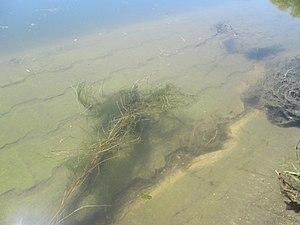
Potamogeton trichoides, de noms communs Potamot dense, Potamot serré, Potamot filiforme ou Potamot capillaire, est une espèce de plantes aquatiques de la famille des Potamogetonaceae et du genre Potamogeton.